Tiang Sirikhanth

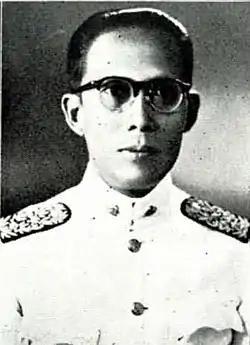
Tiang Sirikhanth

Tiang Sirikhanth (December 5, 1909 – December 12, 1952) was a Thai politician and a Seri Thai resistance leader during World War II.